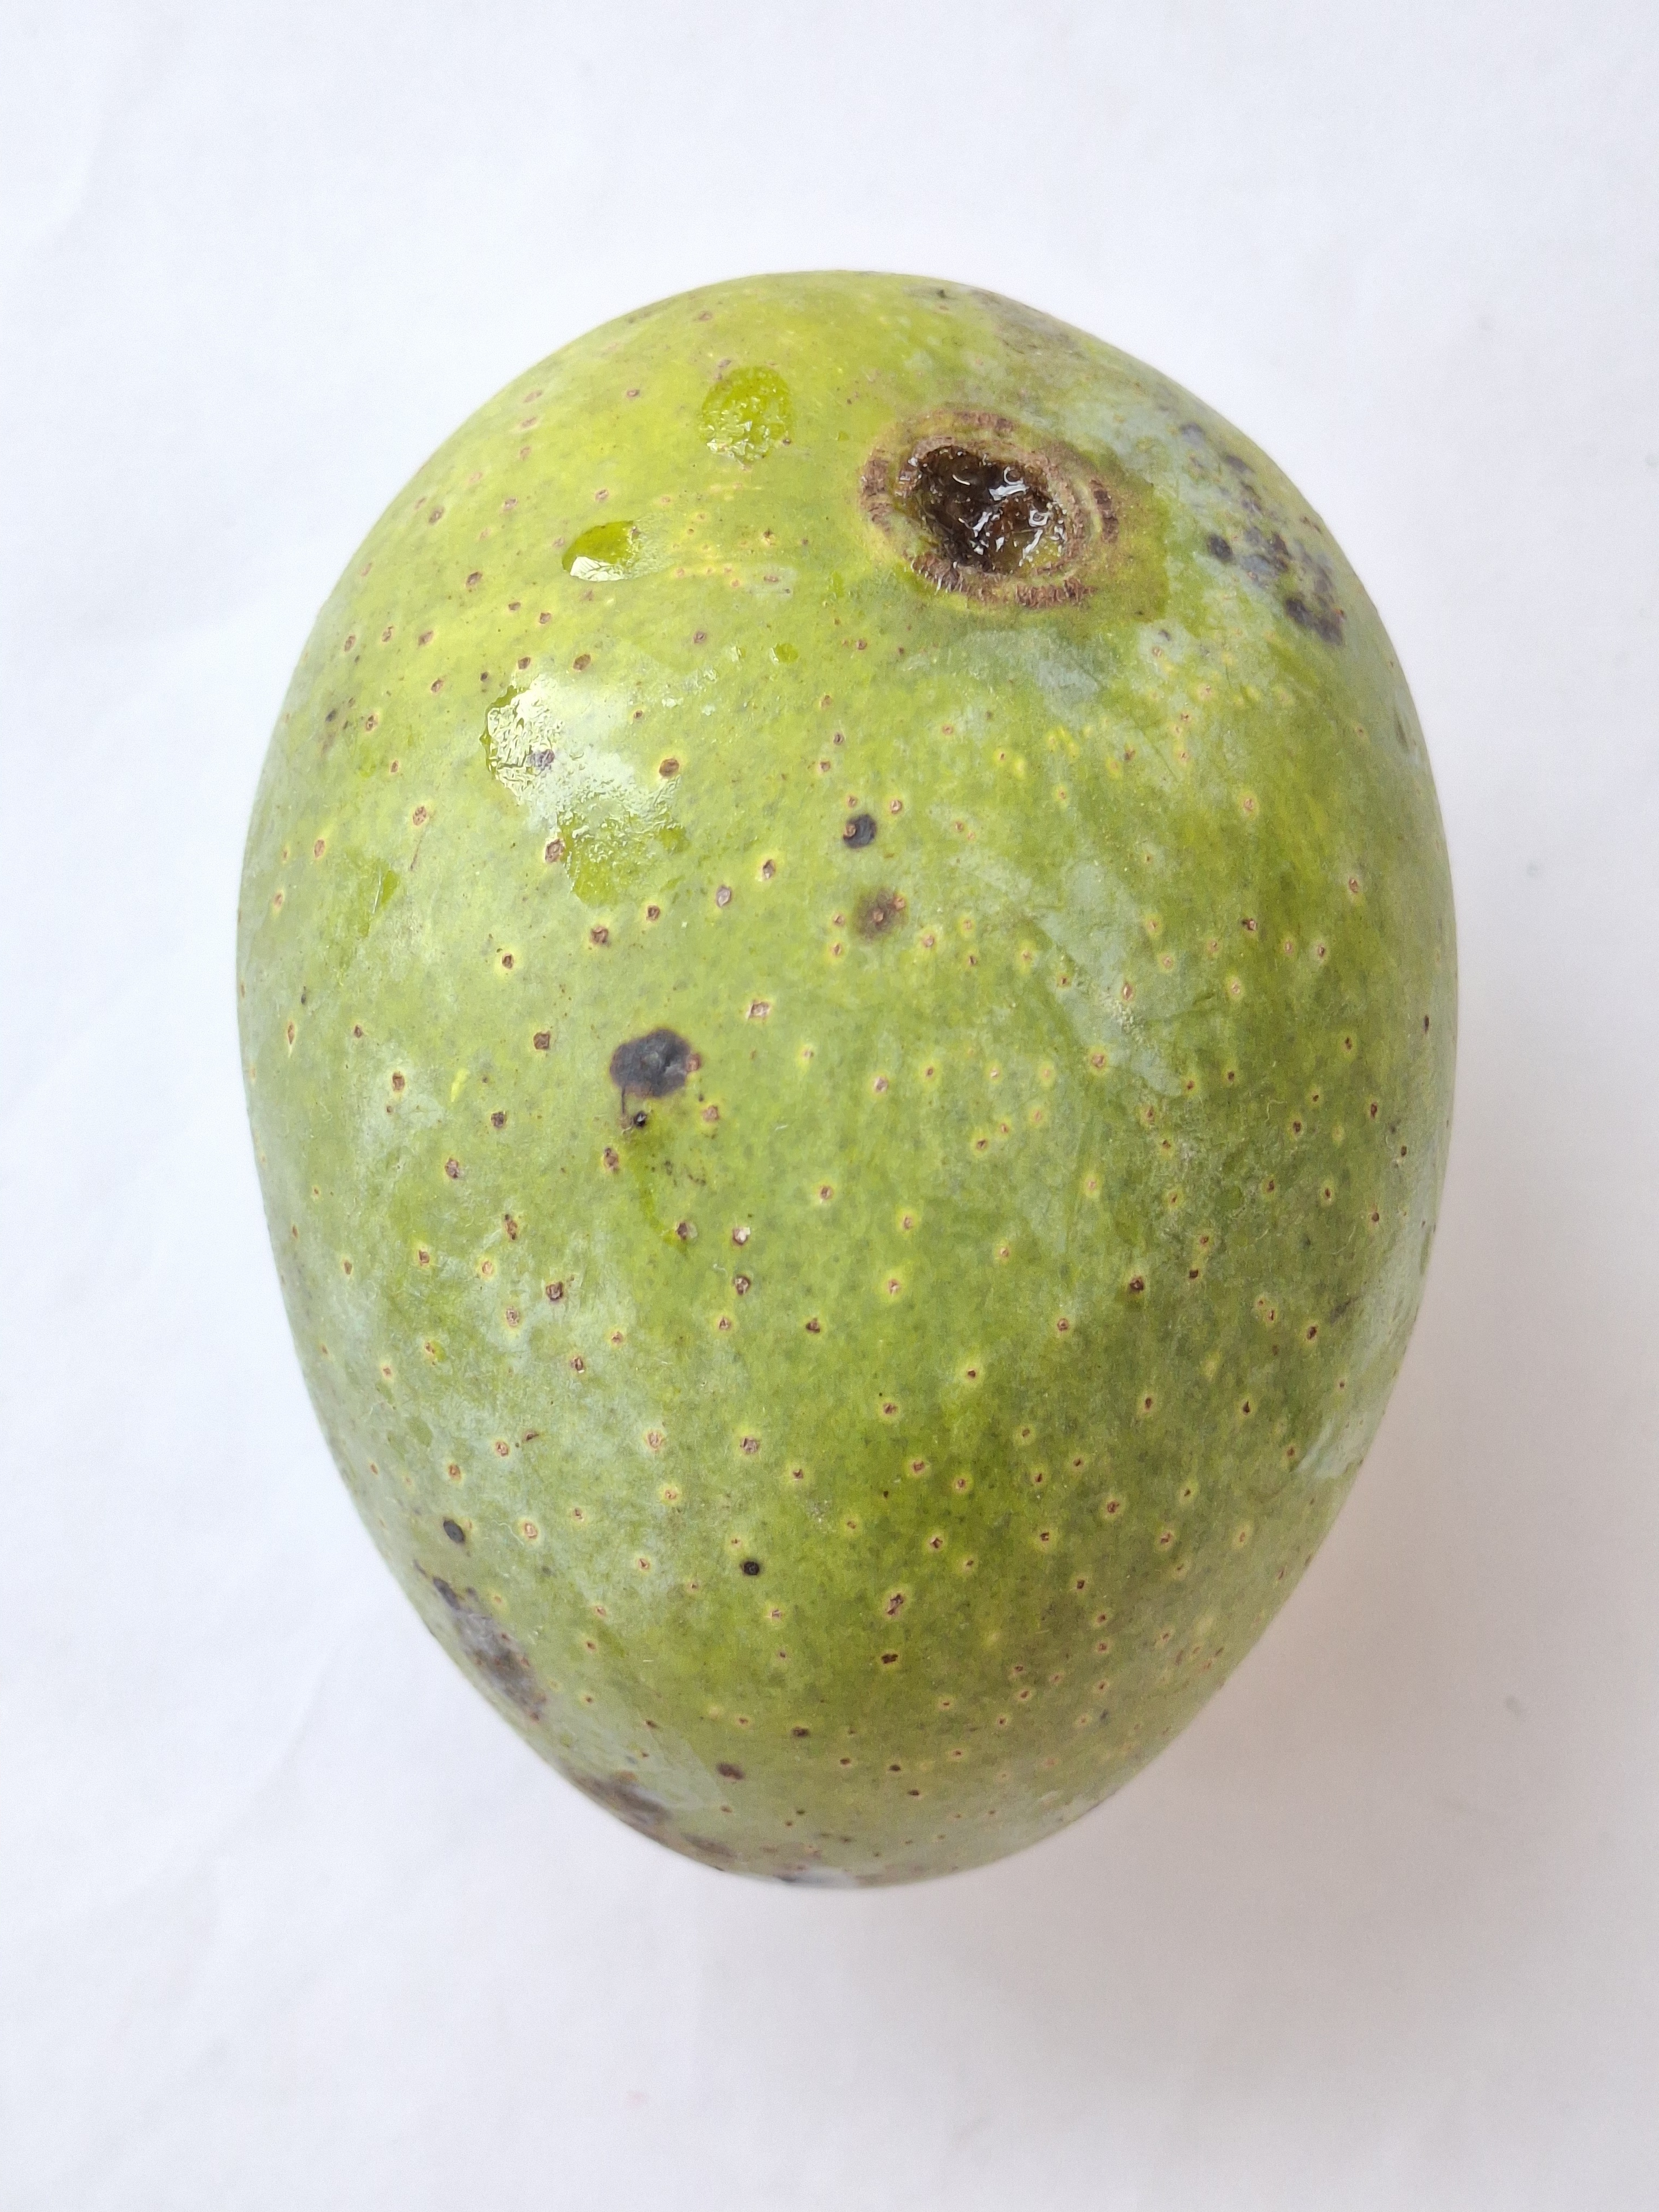
Mango variety: GopalBhog